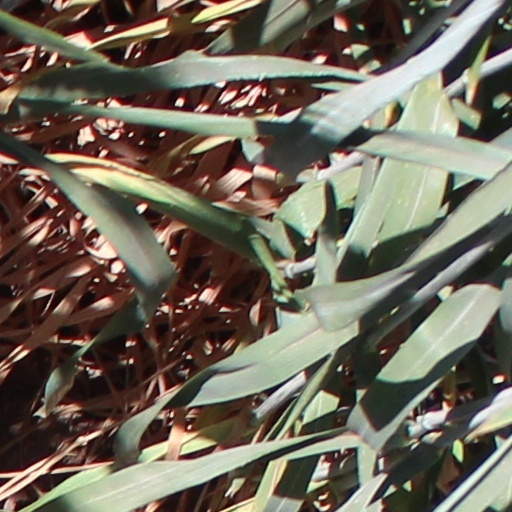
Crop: wheat